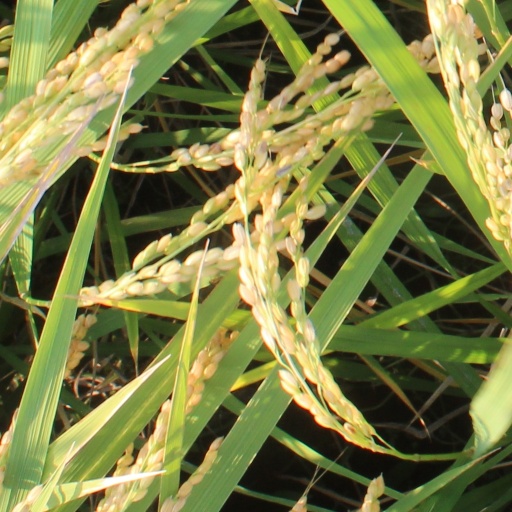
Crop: rice